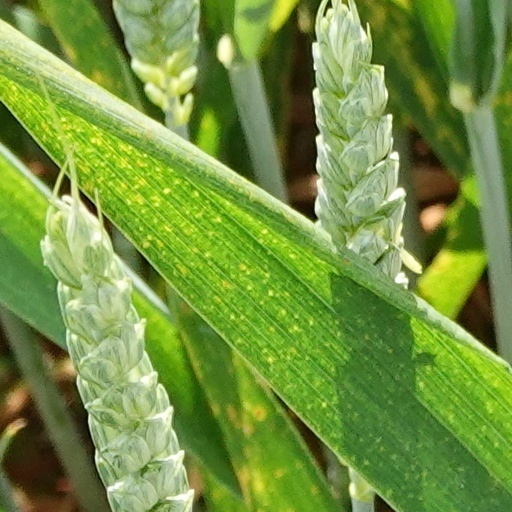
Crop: wheat